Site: brandenburg
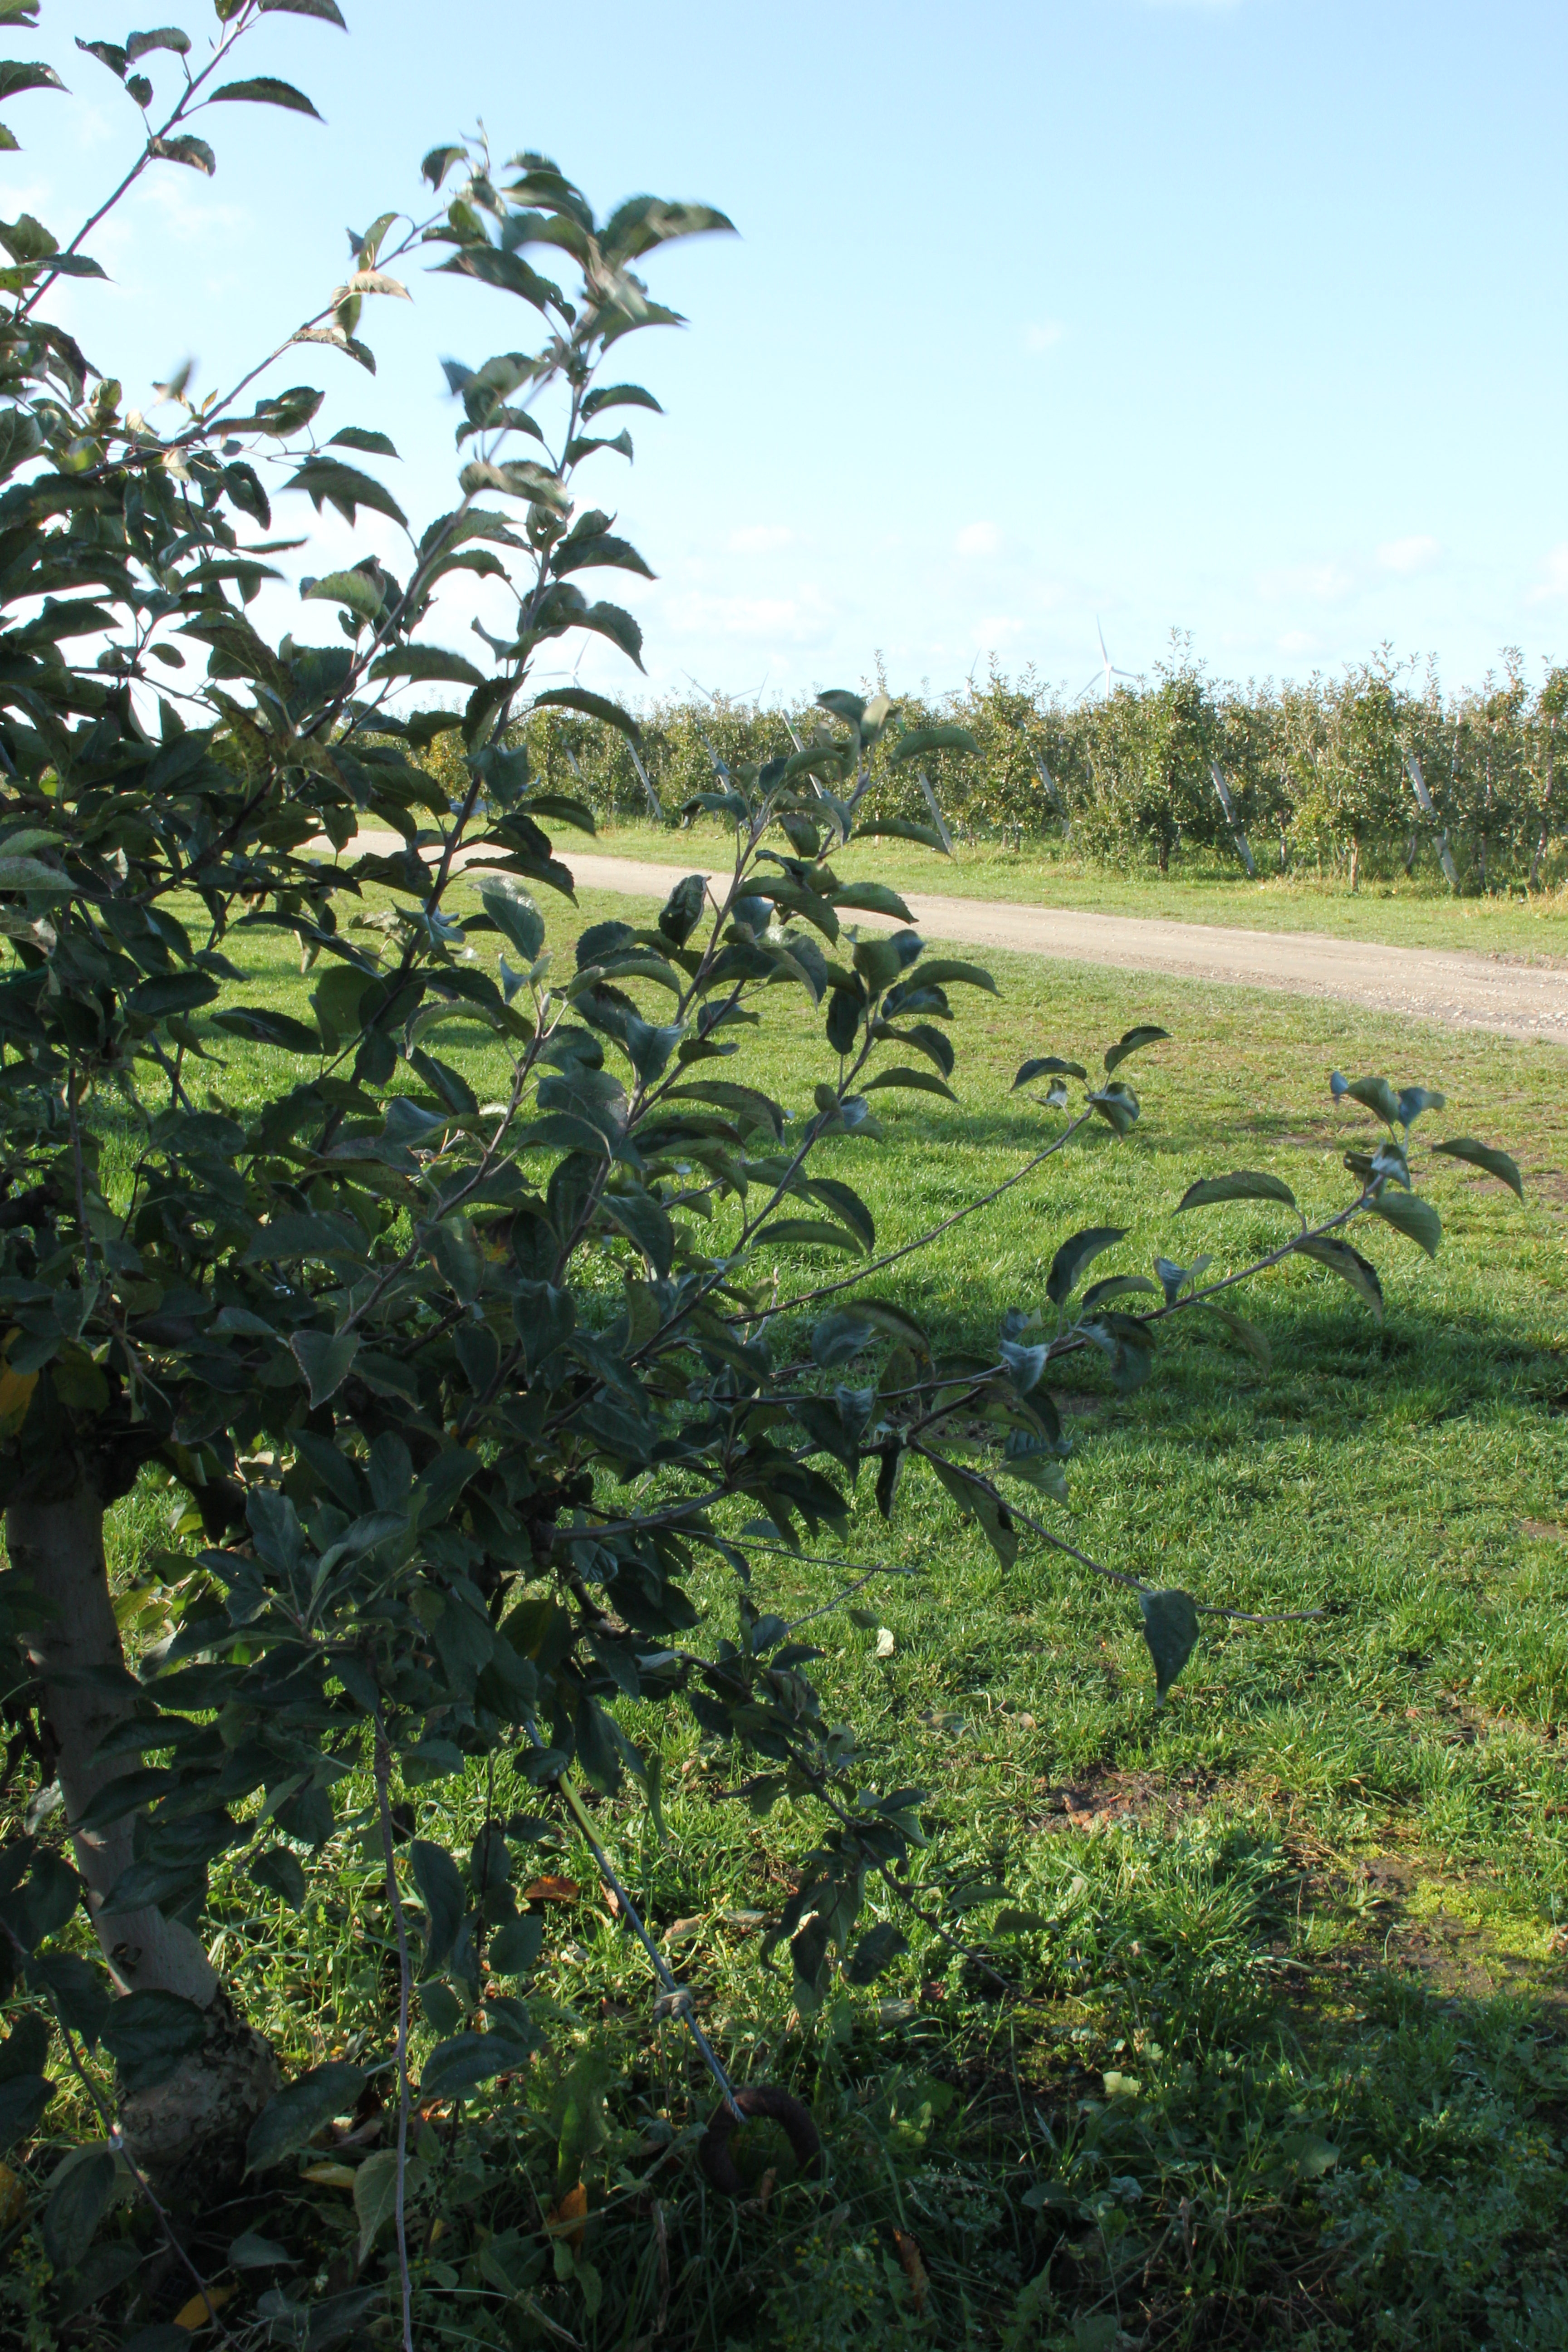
Growth stage (BBCH 91): Senescence, beginning of dormancy